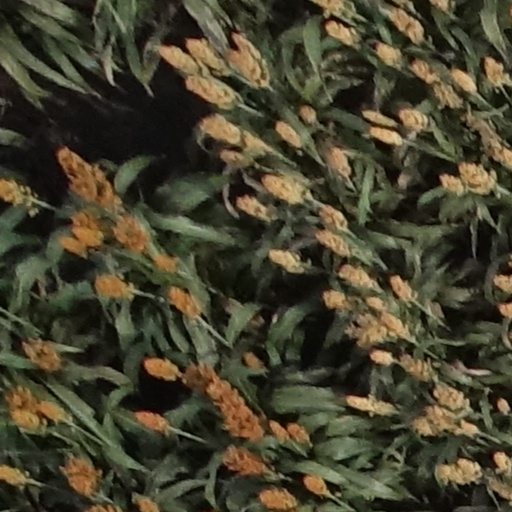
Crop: sorghum